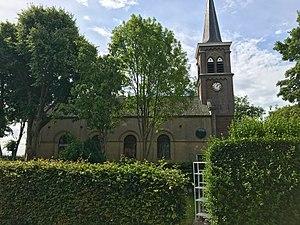
Pietersbierum est un village de la commune néerlandaise de Waadhoeke, dans la province de Frise.